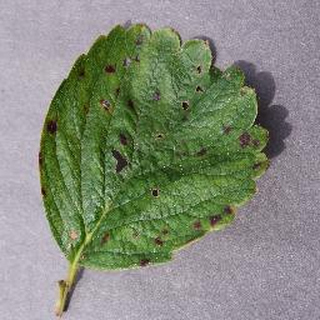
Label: strawberry_leaf_scorch